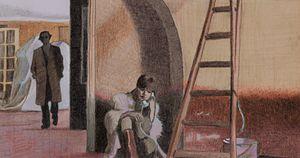
Le Dernier Tango à Paris est un film franco-italien de Bernardo Bertolucci sorti en 1972. Il s'agit de sa sixième réalisation.